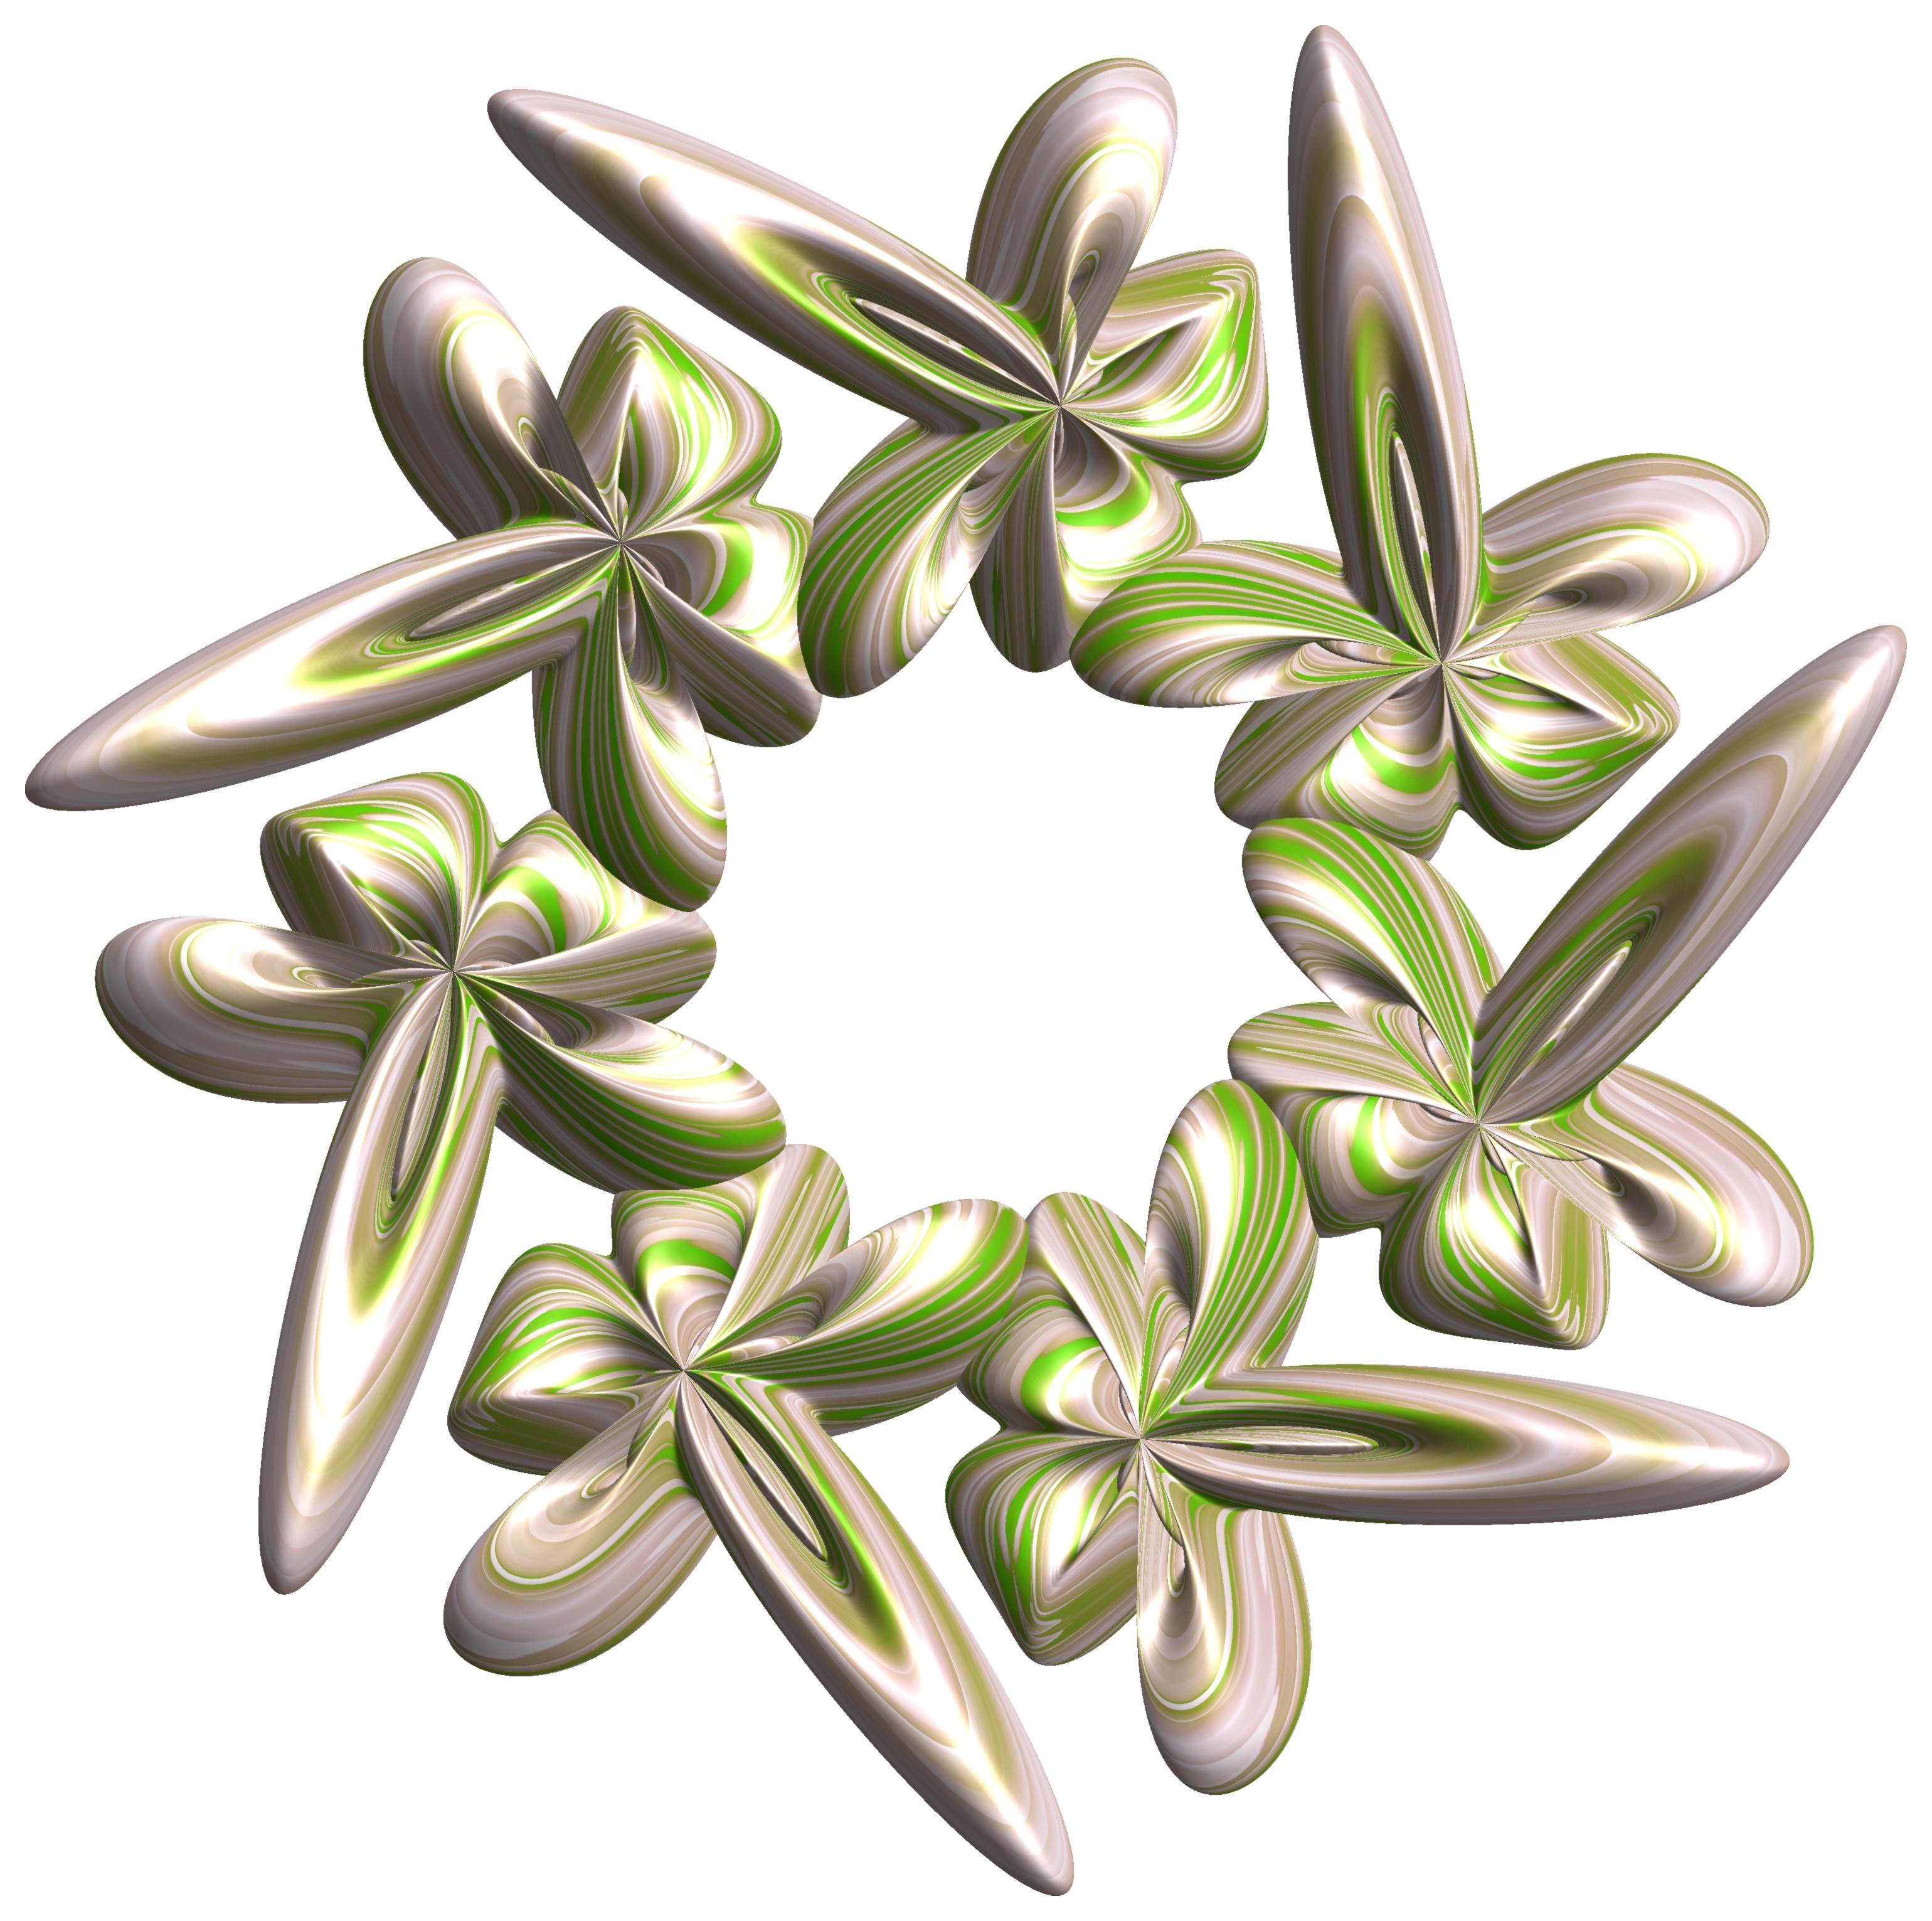
branch, structure, plant, texture, leaf, flower, pattern, herb, produce, geometry, botany, flora, sculpture, cool image, design, symmetry, 3d, graphic, shape, torus, mathematica, cg, parametricplot3d, code, program, algorithm, mapping, geometricsculpture, pentagram, flowering plant, land plant